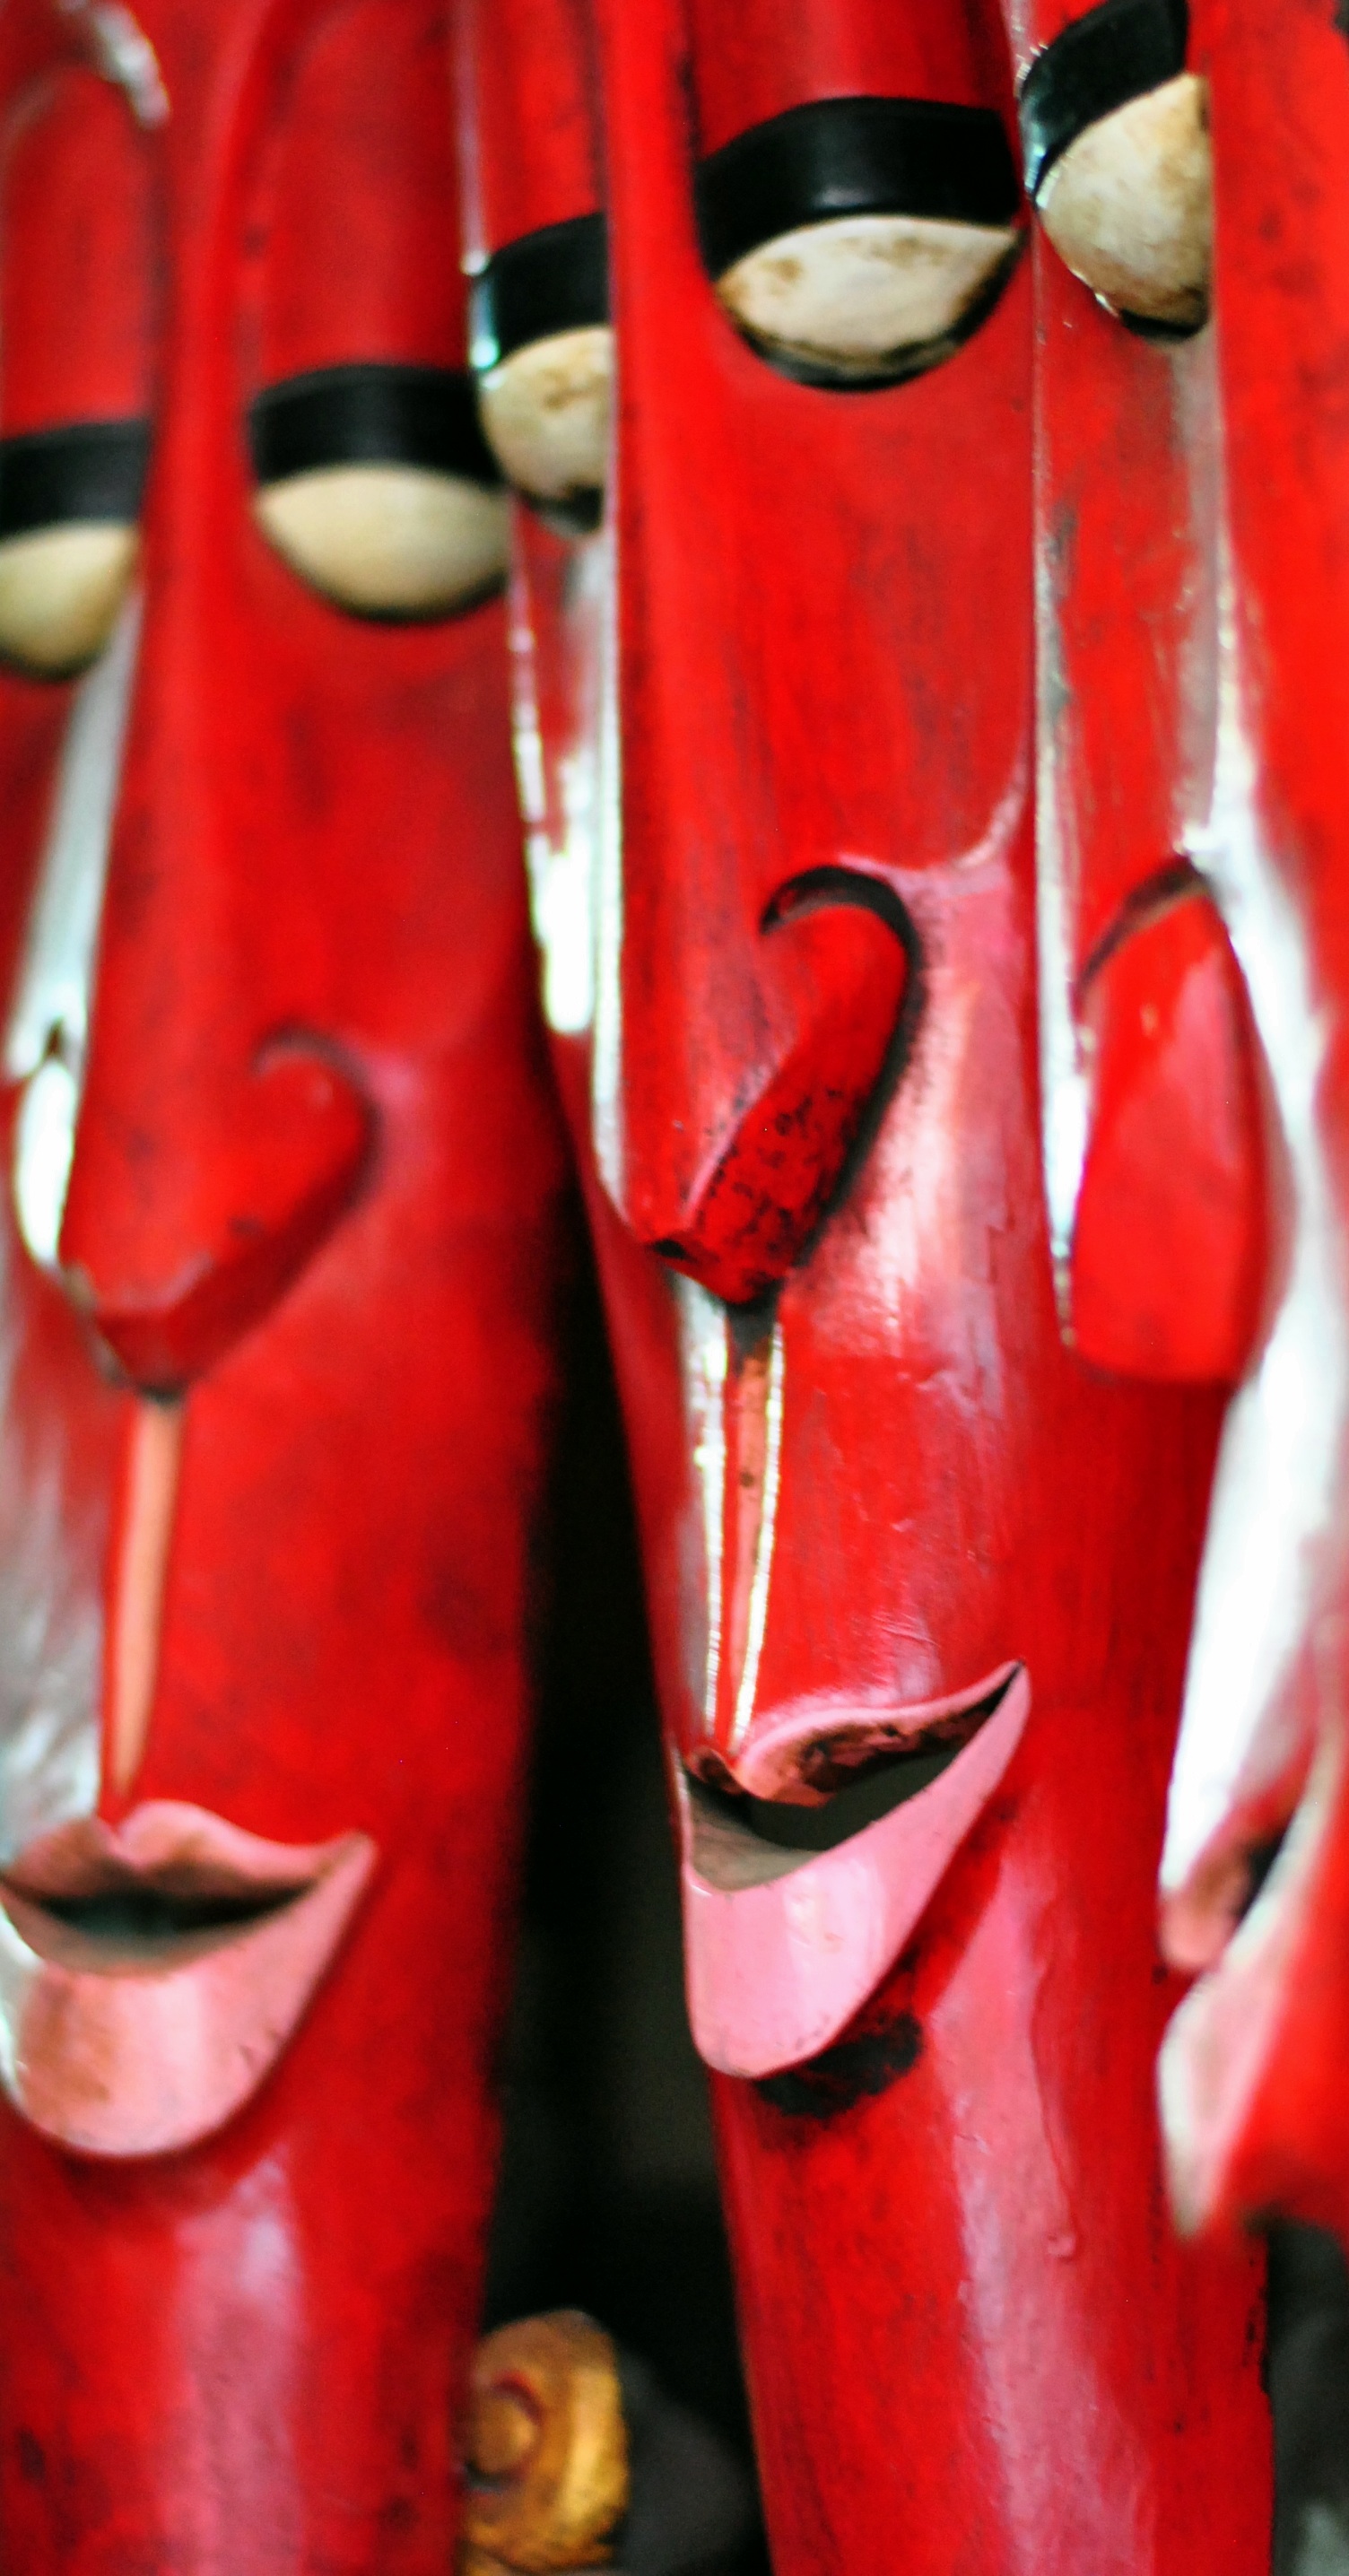
statue, red, color, clothing, art, costume